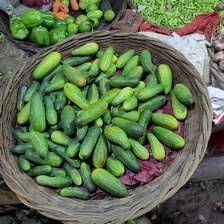
Label: cucumber